Friday Night Lights (TV series)

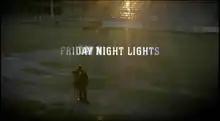
Intertitle, seasons 4–5

Friday Night Lights is an American sports drama television series developed by Peter Berg and inspired by by H. G. Bissinger, which was adapted as the 2004 film by Berg. Executive producers were Brian Grazer, David Nevins, Sarah Aubrey and Jason Katims who also served as showrunner. The series follows a high school football team in the fictional town of Dillon, a small, close-knit community in rural West Texas. It features an ensemble cast led by Kyle Chandler and Connie Britton, portraying high school football coach Eric Taylor and his wife Tami Taylor, a school faculty member. The primary cast includes characters associated with football and high school. The show uses its small-town backdrop to address many issues in contemporary American culture like family values, school funding, racism, substance use, abortion and lack of economic opportunities.